Peter Harper (racing driver)

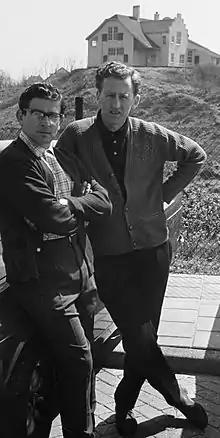
Peter Harper (right) with Robin Turvey in 1966

Peter Charles Edward Harper (25 November 1921 – 26 August 2003) was a British racing driver best known for his rally skills, especially on snow and ice. Harper competed mostly with cars from the Rootes Group, for whom he ran a number of motor dealerships based in Stevenage, Hertfordshire.